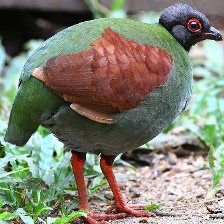
Species: CRESTED WOOD PARTRIDGE
Scientific name: ROLLULUS ROULOUL
ImageNet parent category: partridge